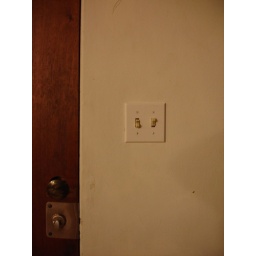
wall by door